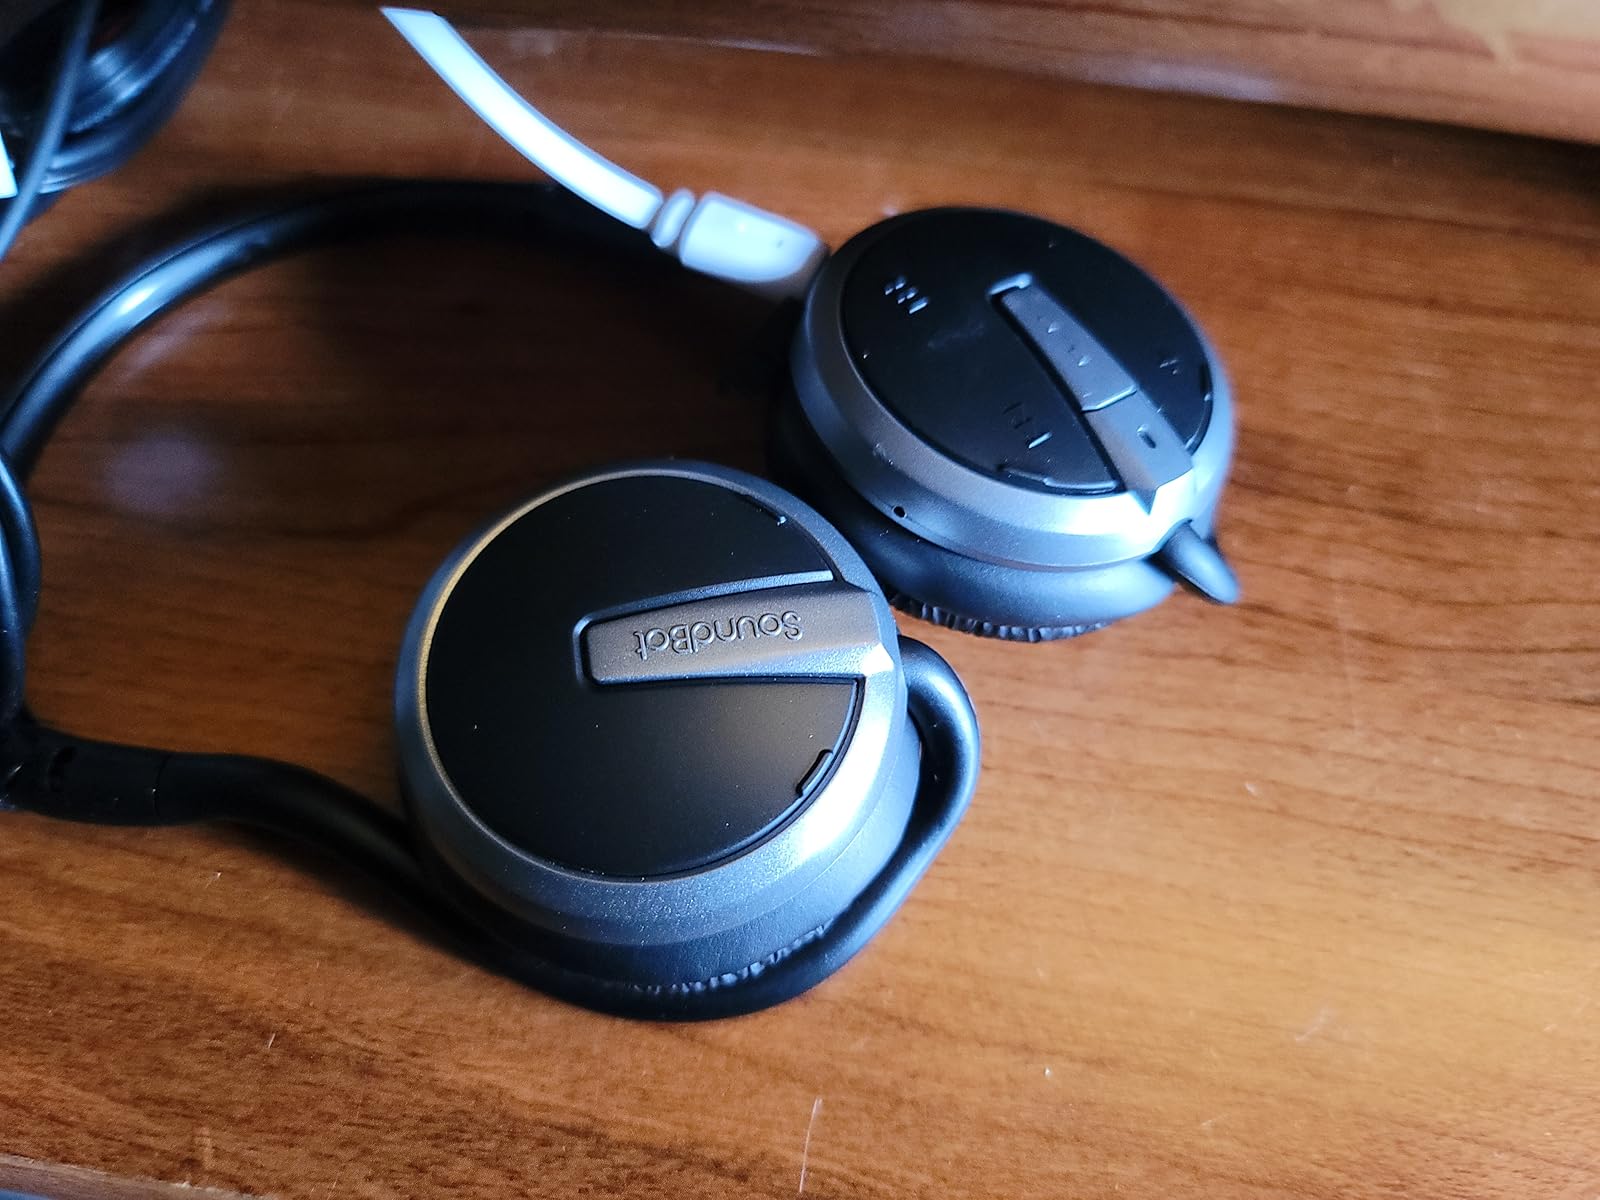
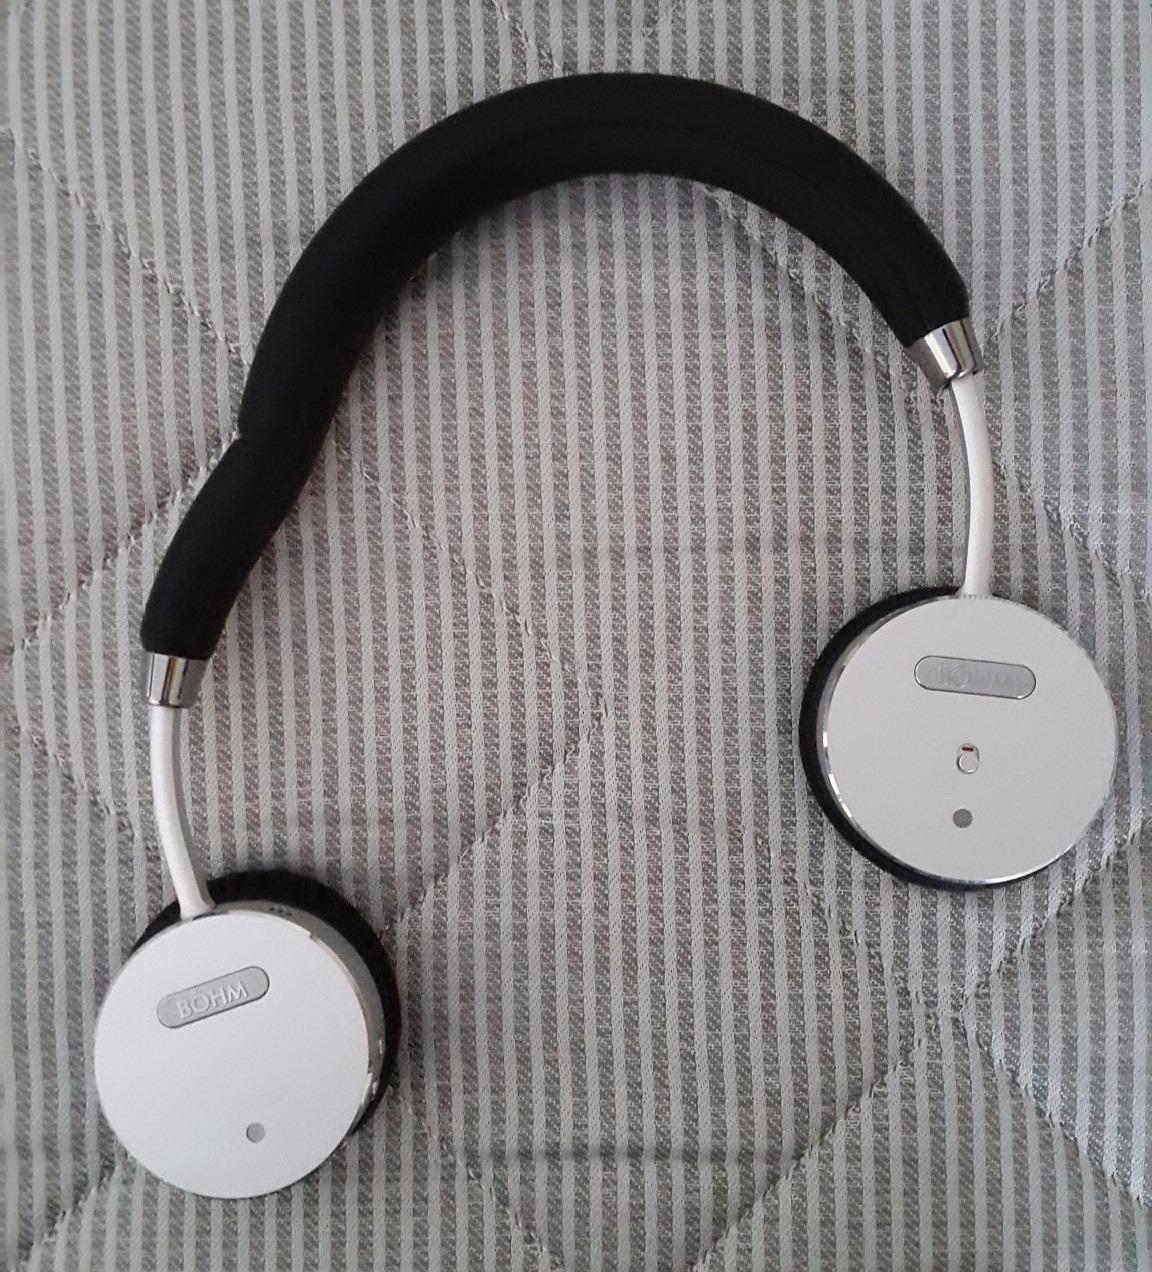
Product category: headphones
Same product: no